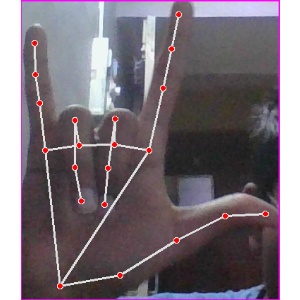
अक्षर: व